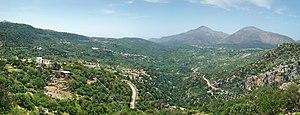
Dans les environs d'Axos, Crète, Grèce.